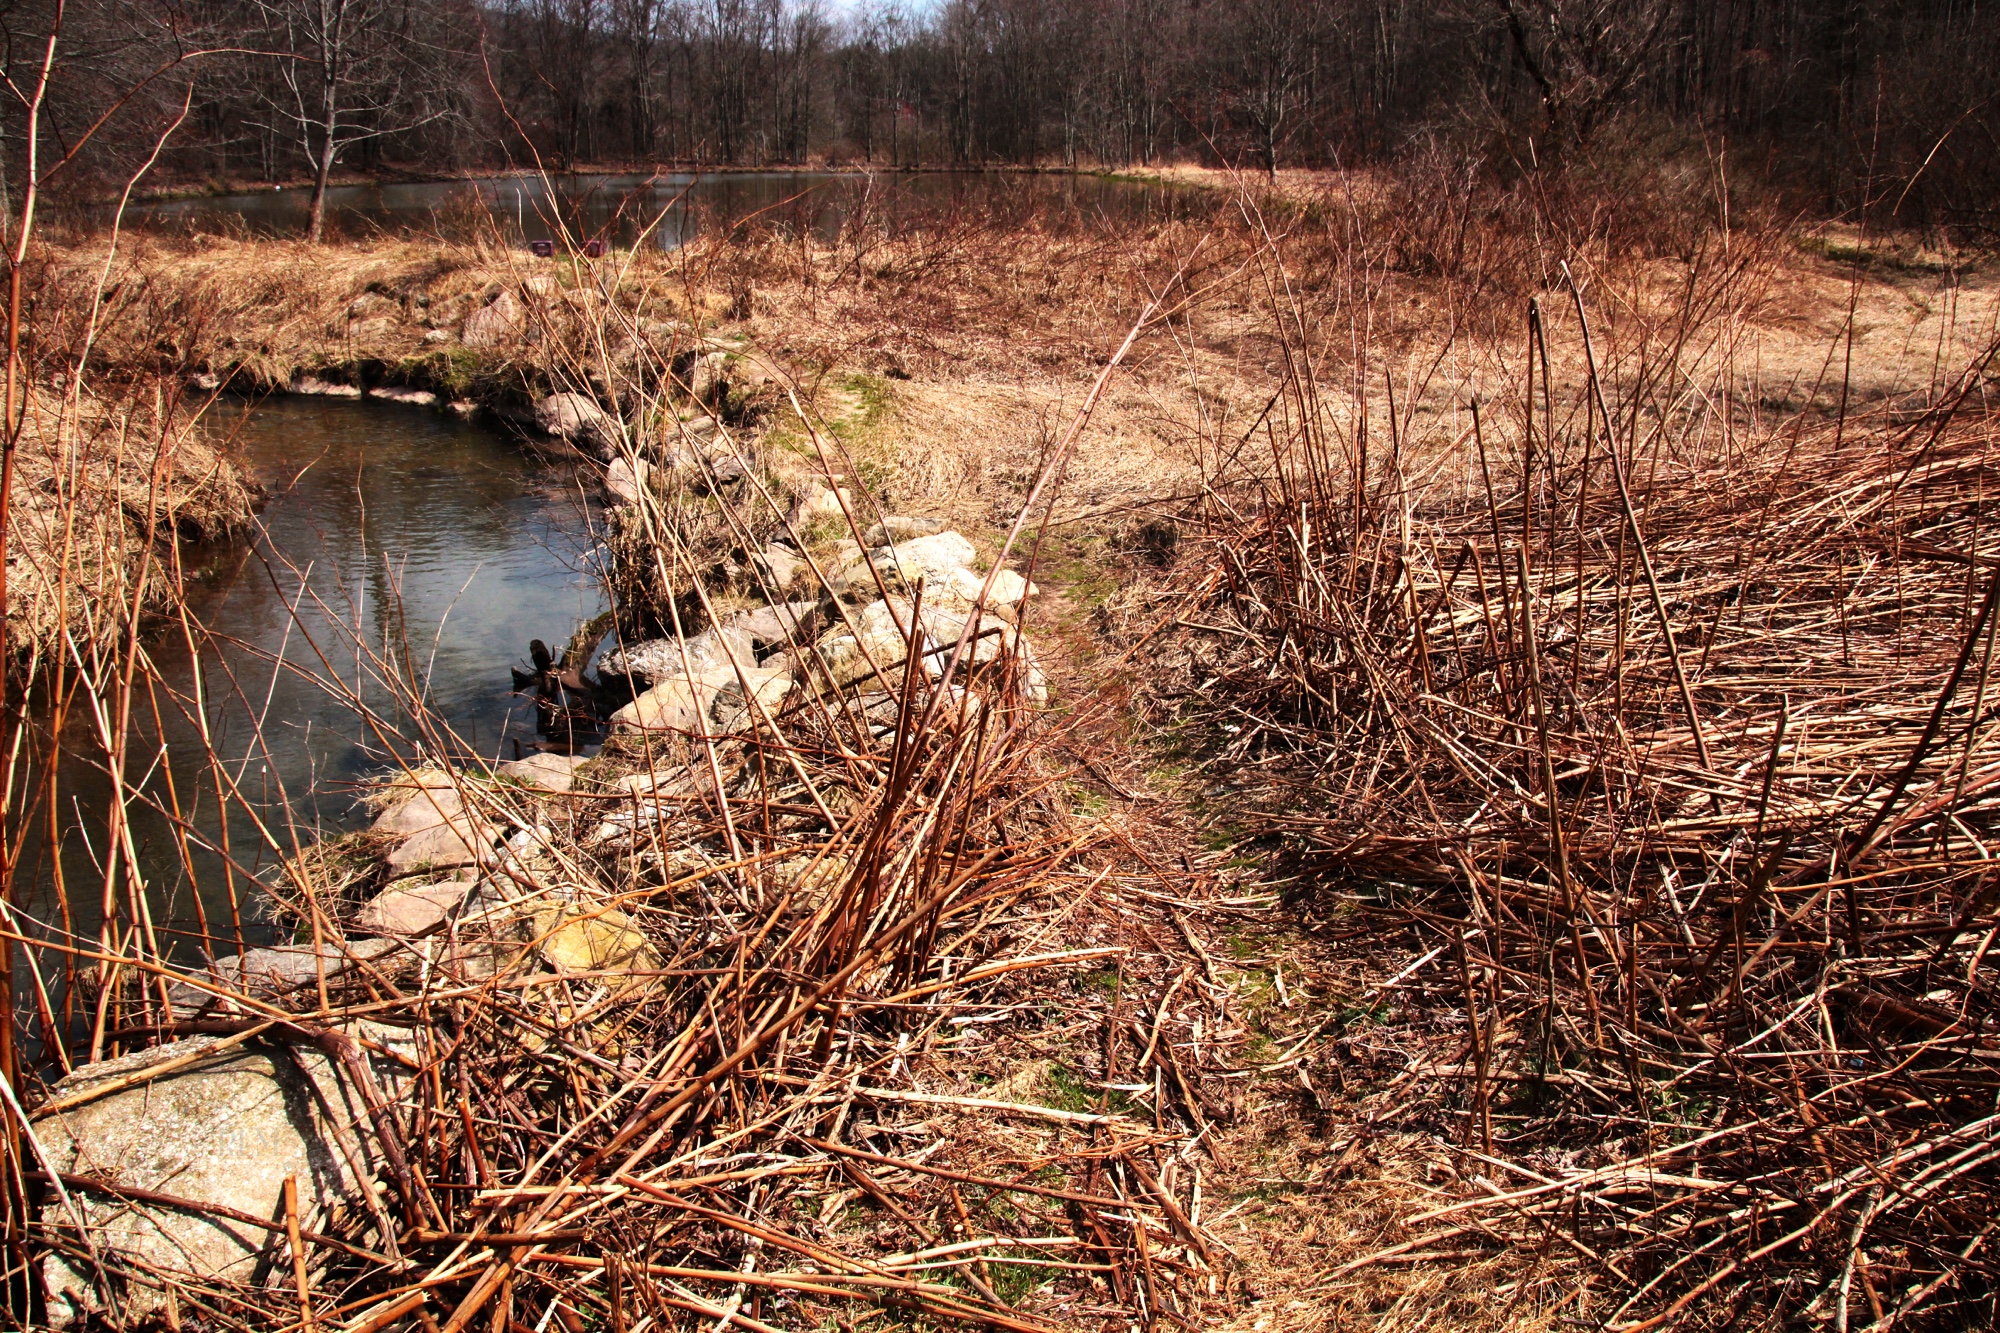
forest, swamp, wilderness, pond, wildlife, stream, soil, wetland, woodland, habitat, earlyspring, framing, odc, natural environment, geological phenomenon